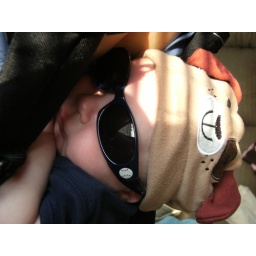
passed out in the dog hat and sun glasses 3